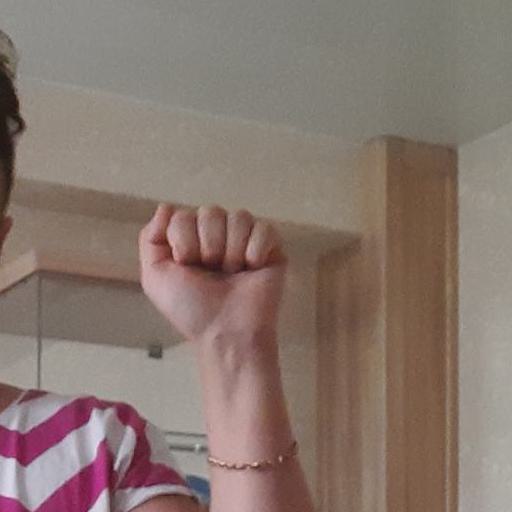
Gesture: fist